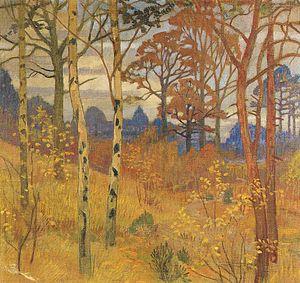
Paysage automnal
Auguste Donnay, né le 23 mars 1862 à Liège et mort en 1921 à Jette-Saint-Pierre, est un peintre belge.